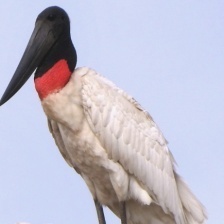
Species: JABIRU
Scientific name: JABIRU MYCTERIA
ImageNet parent category: white_stork